Khatyn massacre

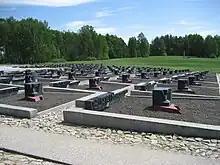
"Cemetery of Villages" with 185 tombs. Each tomb symbolizes a particular village in Belarus which was burned together with its population.

Khatyn became a symbol of mass killings of the civilian population during the fighting between partisans, German troops, and collaborators. In 1969, it was named the national war memorial of the Byelorussian SSR. Among the best-recognized symbols of the memorial complex is a monument with three birch trees, with an eternal flame instead of a fourth tree, a tribute to the one in every four Belarusians who died in the war. There is also a statue of Yuzif Kaminsky carrying his dying son, and a wall with niches to represent the victims of all the concentration camps, with large niches representing those with more than 20,000 victims. Bells ring every 30 seconds to commemorate the rate at which Belarusian lives were lost throughout the duration of the Second World War.